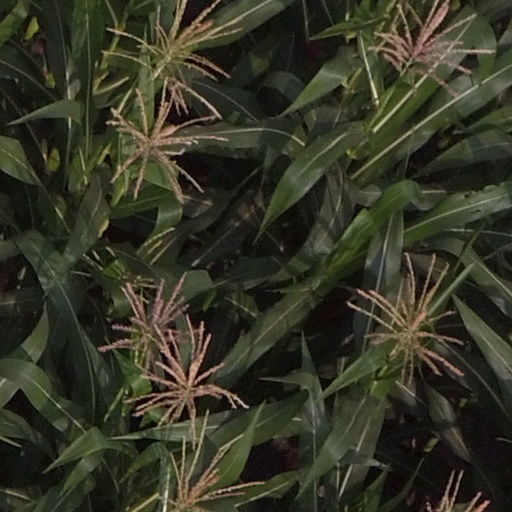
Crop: maize; corn